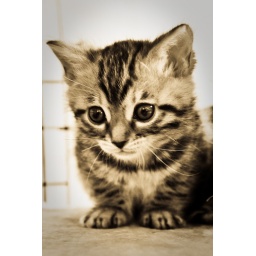
A kitten is in the animal world what a rosebud is in the garden